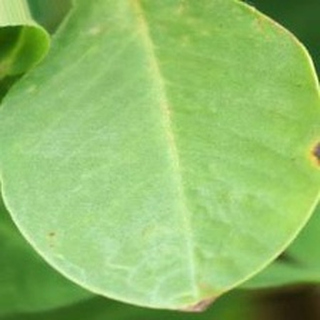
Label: groundnut_early_leaf_spot